Spix's macaw

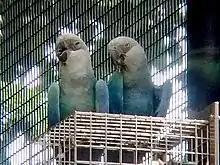
Two individuals of Spix's macaw in captivity at Jurong Bird Park in Singapore

The existing captive population is descended from just 7 wild caught founder birds, which are believed to